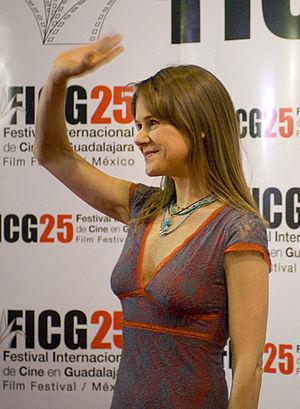
Nailea Norvind, née le 16 février 1970 à Mexico au Mexique, est une actrice mexicaine de télévision, cinéma et théâtre. Elle a notamment participé au film Gaby en 1987. Elle a également prêté sa voix à la princesse Kida dans la version en espagnol du film Atlantide, l'empire perdu.
Para volver a amar, est une telenovela mexicaine diffusée en 2010 - 2011 par Canal de las Estrellas.